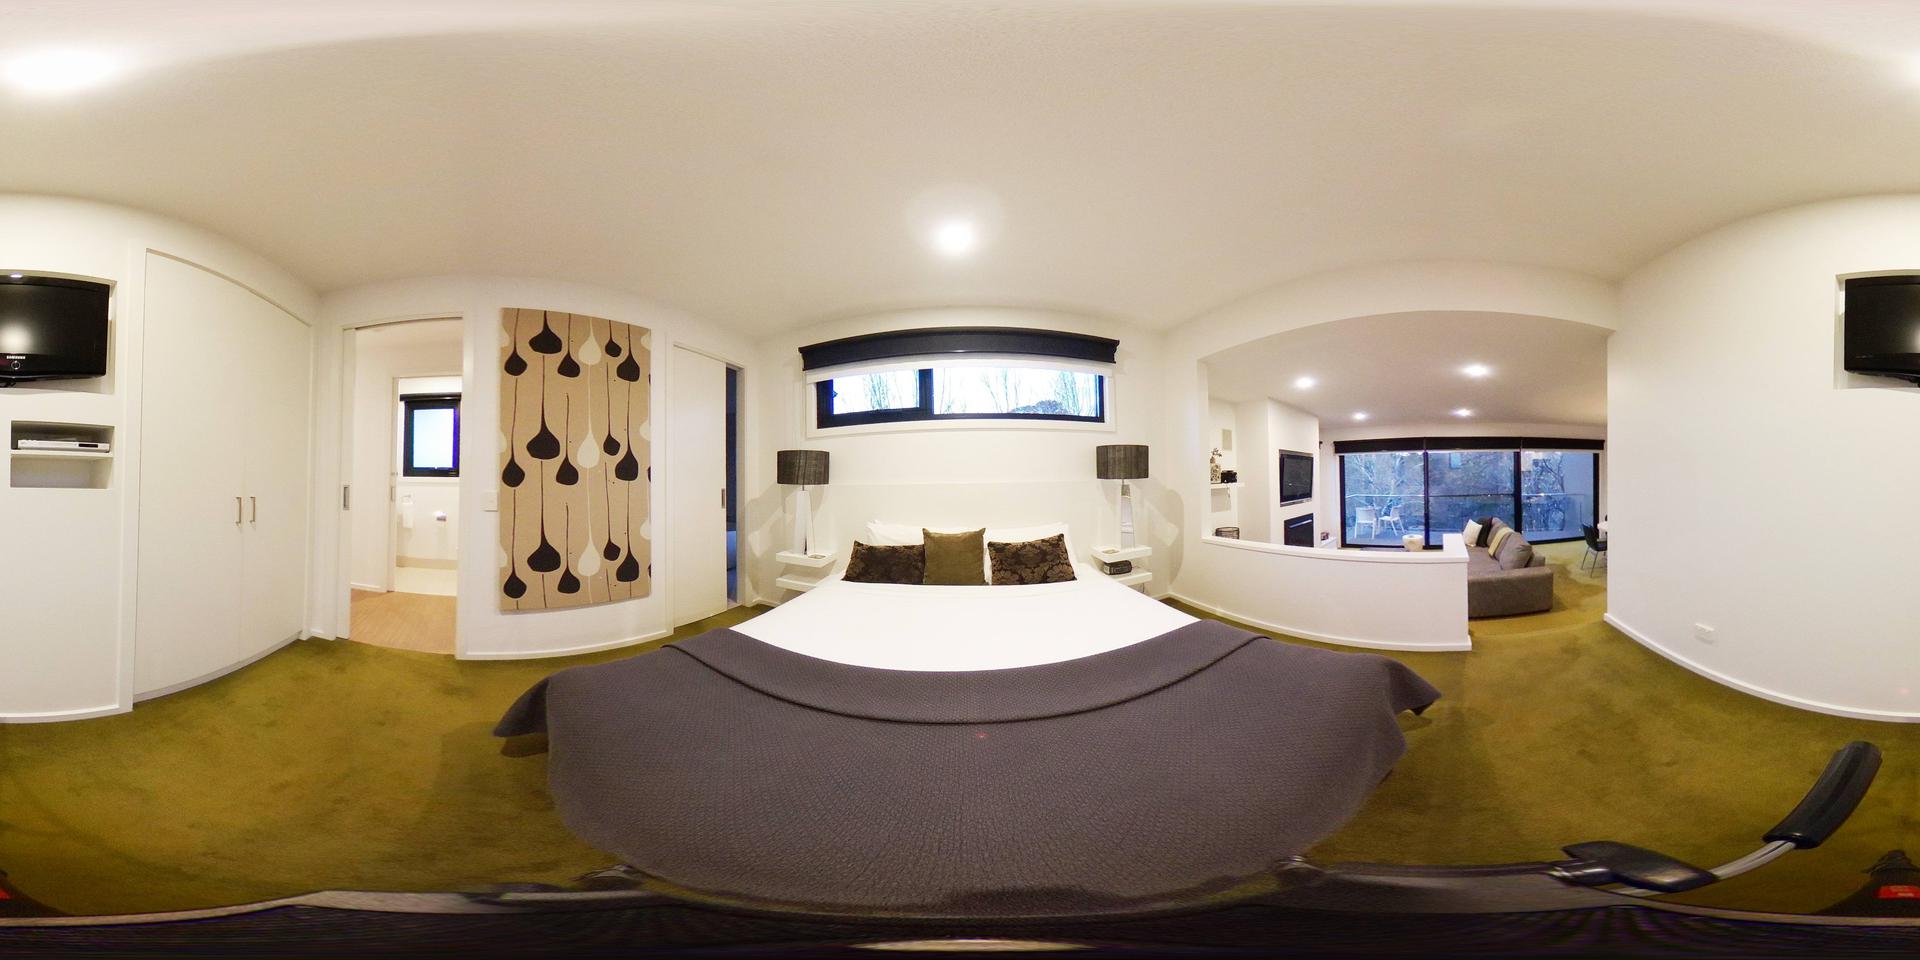
Referred object: TV opposite the sofa

Referred object: the beige wall hanging with black teardrop pattern